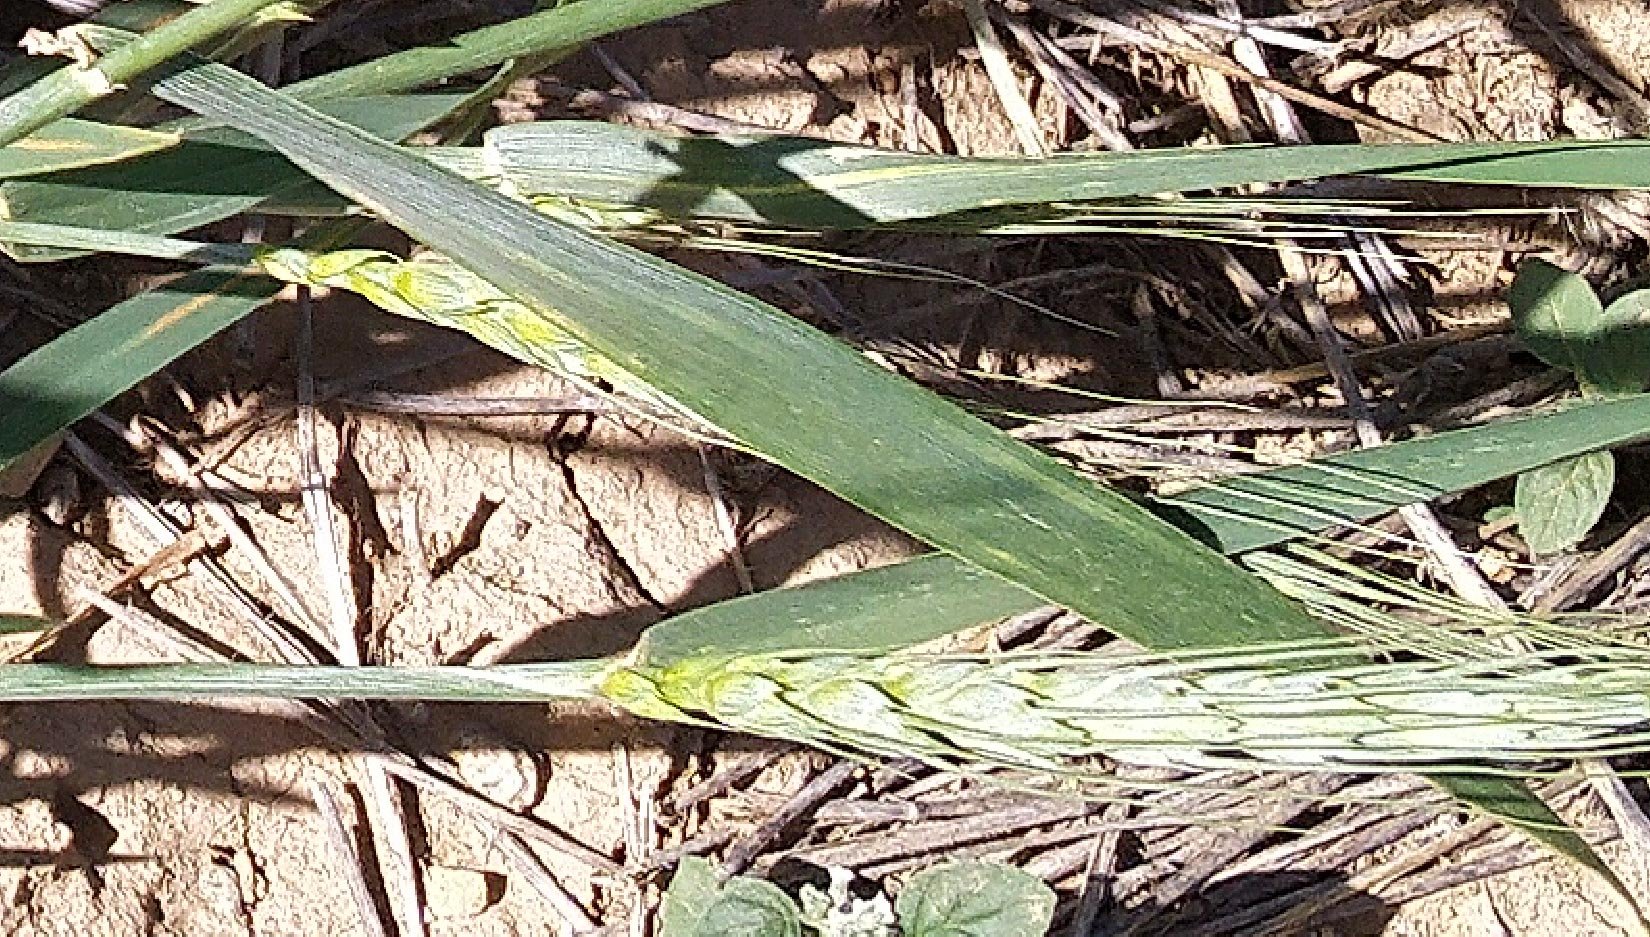
Label: Wheat___Healthy